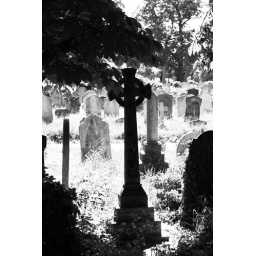
My favourite place for reading a book or lying in the grass and enjoying the peace and quietness of this cementry